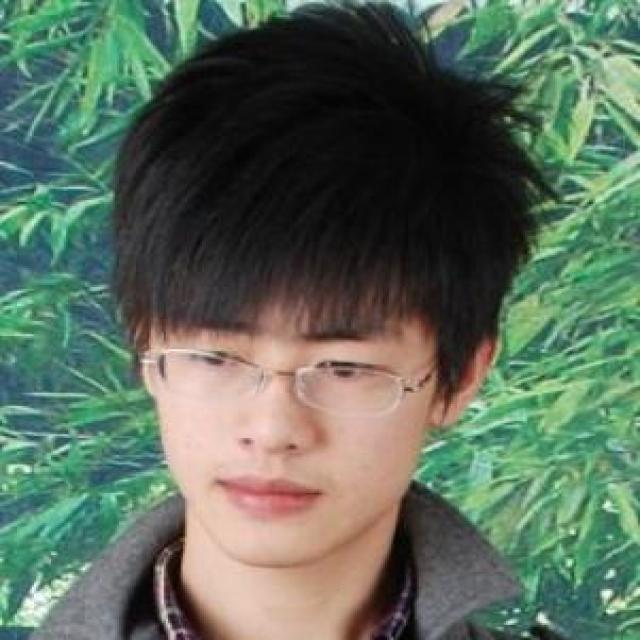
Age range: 13-20